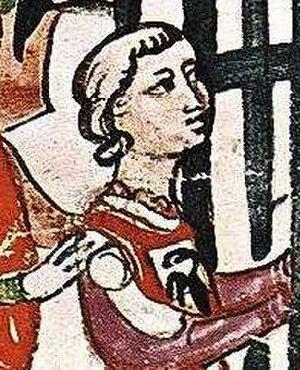
Roi Enzo de Sardaigne (1224-1272), miniature du Codex Chigi
Re Enzo P 55 est un opéra comique en 3 actes et 4 tableaux d'Ottorino Respighi sur un livret d'Alberto Donini. La première représentation a eu lieu au Teatro del Corso de Bologne le 12 mars 1905. Par la volonté de Respighi, il n'y a eu qu'une seule représentation, qui a eu un bon succès. Les interprètes avaient été choisis parmi les étudiants de Bologne.
Enzio ou Enzo ou Heinz, dénommé Enzio de Sardaigne, est né à Palerme vers 1224 et mort à Bologne le 14 mars 1272, roi de Sardaigne, écrivain et poète.